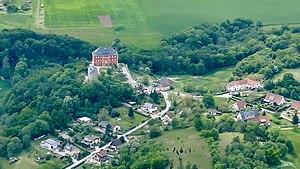
Le château de Brandenstein est un château allemand situé en Thuringe à Brandenstein, dans l'arrondissement de Saale-Orla. Il se trouve sur une hauteur de pierre mine.